Toreby Church

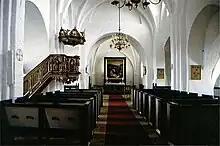
Interior with Ringnis' pulpit

The chancel originally had a flat wooden ceiling, the vaulting was added later. Six-ribbed vaults were also added to the nave and the northern aisle. A fresco of a bassoon-playing angel was found on the chancel arch, probably part of a painting of the Last Judgment.